Frank Montgomery (director)

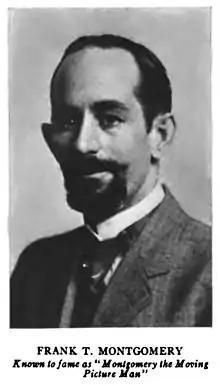

Frank E. Montgomery (June 14, 1870 – July 18, 1944) was an early American silent film director and actor.